Anna Maria Weems

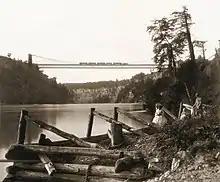
A locomotive crossing the Niagara Suspension Bridge over the Niagara River. Weems was safe after she crossed over the Niagara River into Canada.

At the age of 15, Weems escaped the Price household in Rockville and embarked on a 15-mile journey to Washington, D.C., on September 23, 1855. She may have stayed with family members in the city for a while before meeting up with Bigelow, who was an Underground Railroad conductor. An ad was posted in the newspaper about her escape and offered a $500 ransom. She was described as "A bright mulatoo, some small freckles on her face; slender person, thick suit of hair, inclined to be sandy".